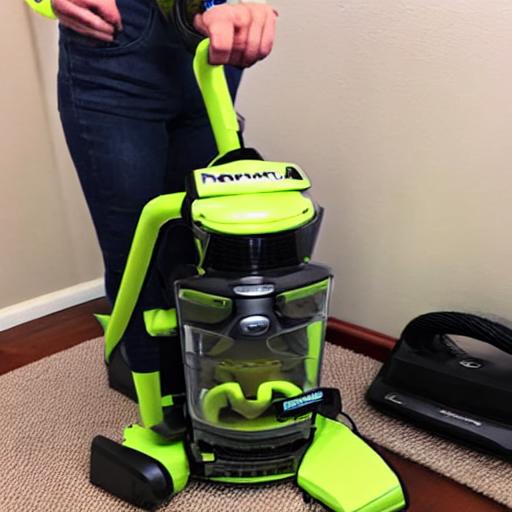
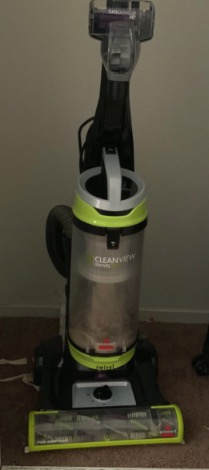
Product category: items_vacuum
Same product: no